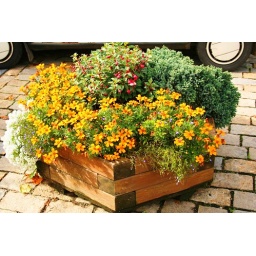
a flower box in a parking lot in Legau, a small town south of Munich